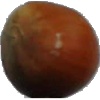
Label: Nut Forest 1